Lobva

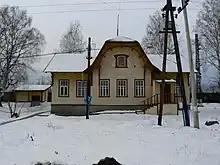
Lobva train station

Lobva is located at the confluence between the Lovba river and the Lyampa river, its tributary. The Lobva river meanders through the settlement, forming a number of oxbow lakes.